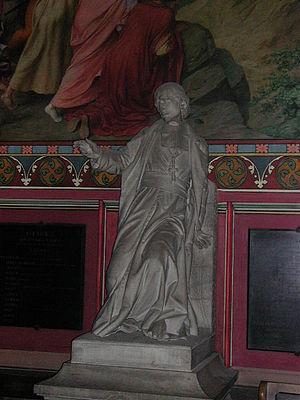
Jean-Marie Bonnassieux (Français, 1810-1892): Tombeau de monseigneur Georges Darboy (assassiné en 1871), Paris, Cathédrale Notre-Dame de Paris, chapelle Saint-Georges.
La cathédrale Notre-Dame de Paris, communément appelée Notre-Dame, est l'un des monuments les plus emblématiques de Paris et de la France. Elle est située sur l'île de la Cité et est un lieu de culte catholique, siège de l'archidiocèse de Paris, dédiée à la Vierge Marie.